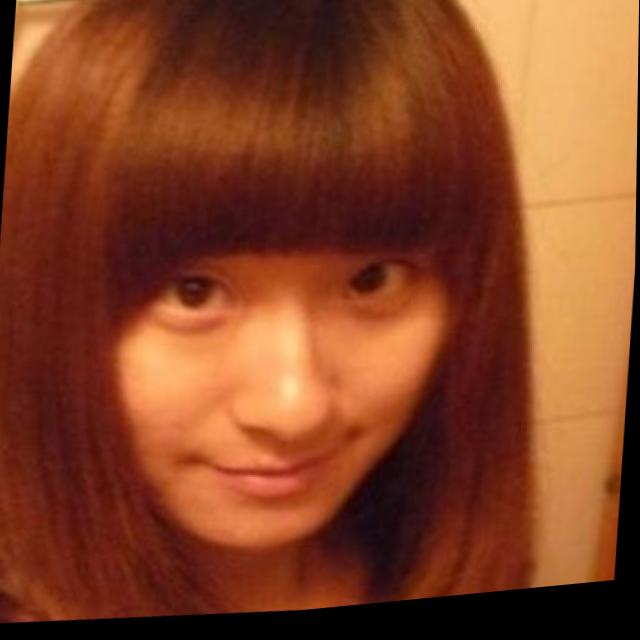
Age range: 21-44